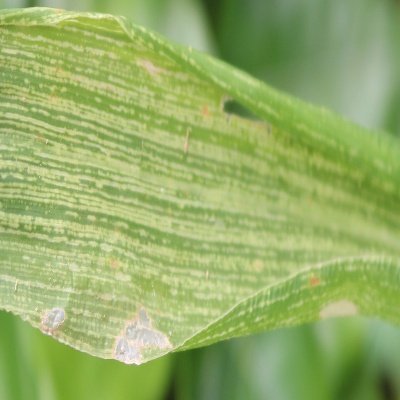
Crop: Maize
Condition: streak virus